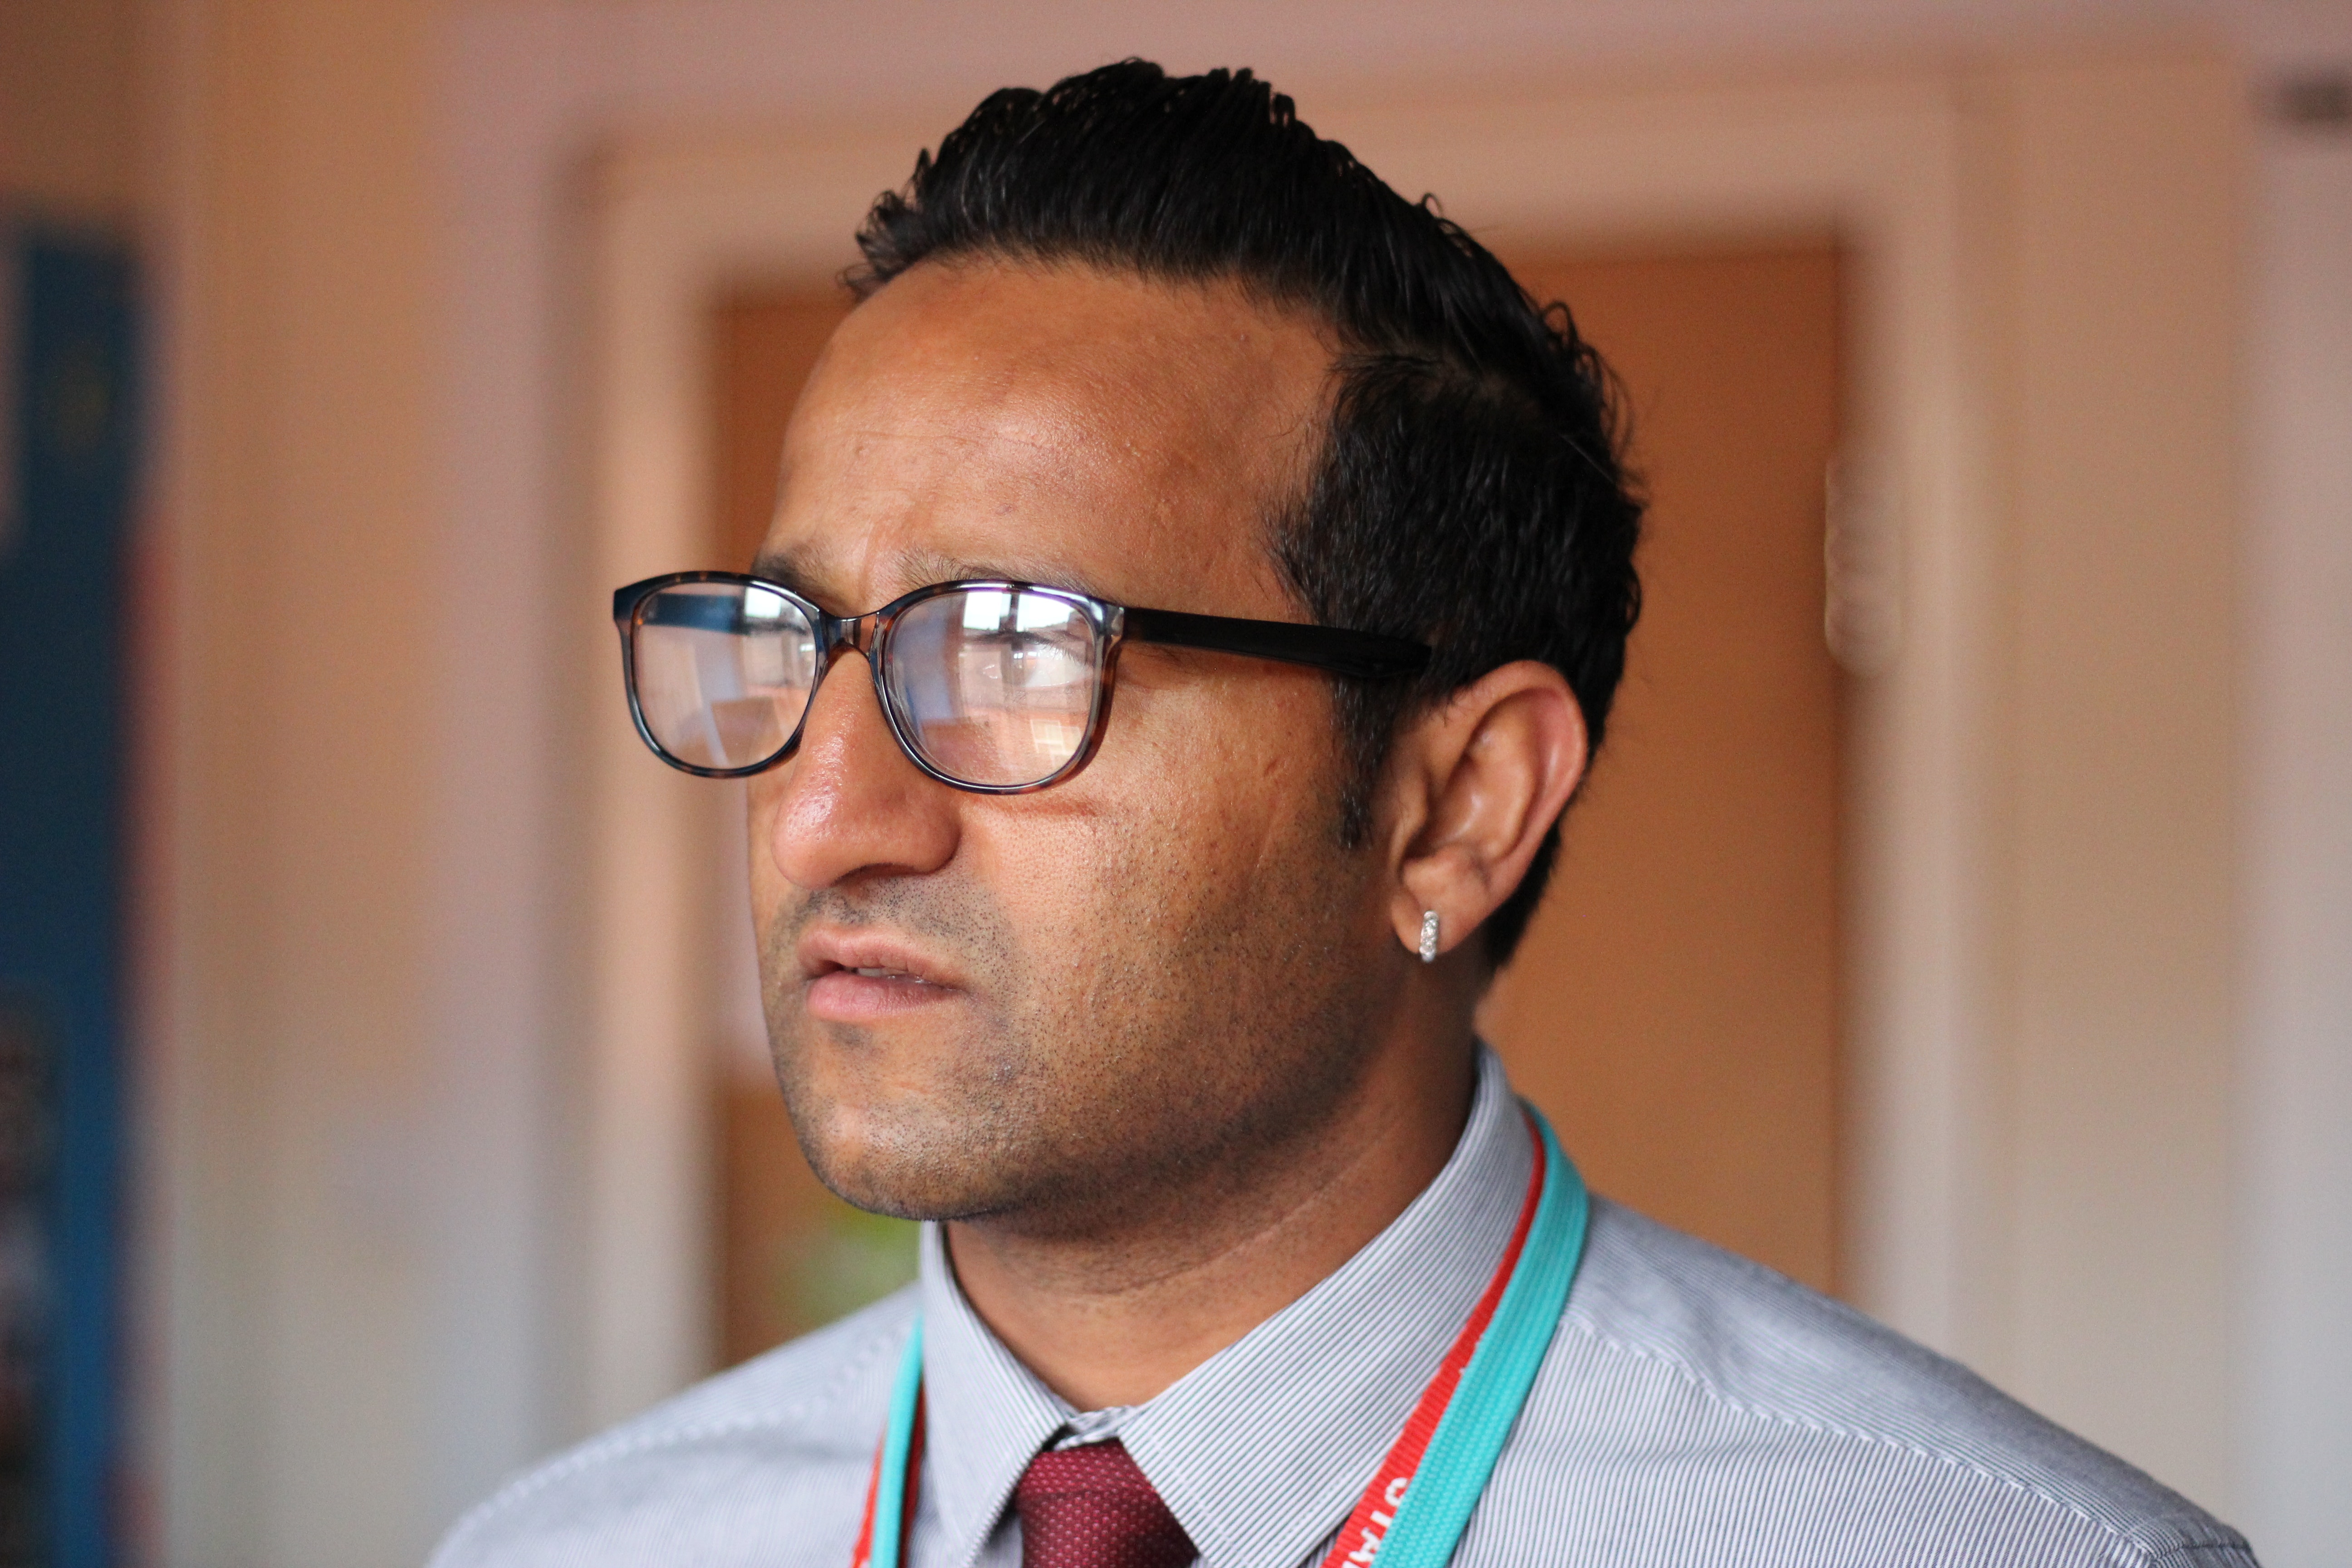
glasses, eyewear, vision care, chin, gentleman, businessperson